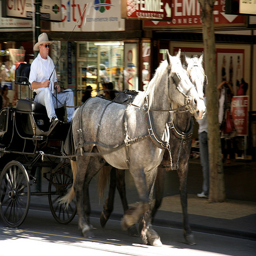
A picture of some horses and a person in the street.
Two horses are pulling a man in a carriage.
A carriage and driver srawn by two speckled horses.
A street scene with a horse pulling a carriage.
A man riding a horse drawn carriage down a street lined with shops.